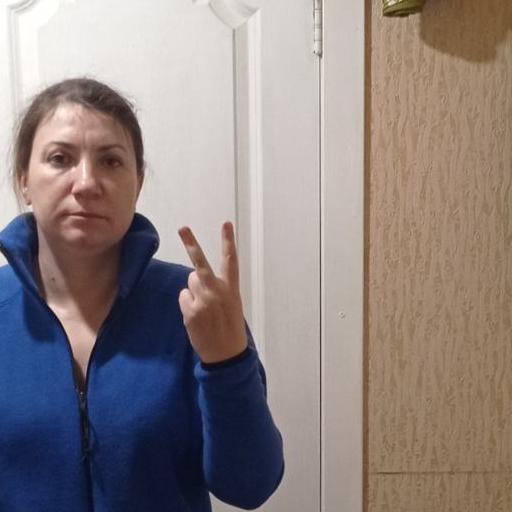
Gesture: peace_inverted